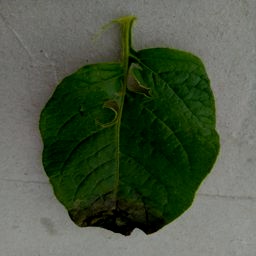
Etiqueta: Late Blight